Griffin Newman

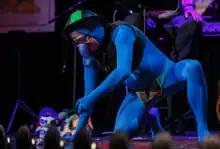
Newman as Watto

Newman regularly appears as part of Connor Ratliff's "The George Lucas Talk Show" at UCB, as Watto. After the UCB theater closed down due to the COVID-19 pandemic, Ratliff, Newman and their UCB producer Patrick Cotnoir started doing weekly regular episodes and charity marathon livestream versions of the show on the streaming network Planet Scum Live. The charity livestreams have raised over $100,000 for various charities while marathoning through TV shows like "Arli$$", "Big Lake" and "Studio 60 on the Sunset Strip".